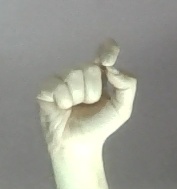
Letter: fa